Hassō-an

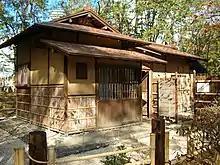
Hassō-an

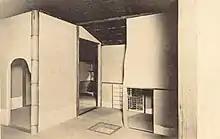
Historic interior view

Hassō-an (八窓庵) is a historic "chashitsu" located today in Sapporo, Hokkaido, northern Japan. The name means “eight-window tea house”.